Bicycle lock

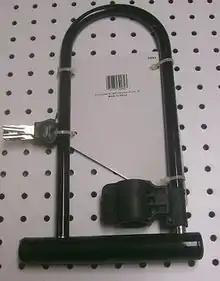
U-lock

A U-lock is a rigid metal ring in the shape of the letter U. The U part of the lock attaches to a crossbar section, and for this reason they are also called "D-locks." To lock the bicycle, one locks it physically to some other object, such as a bike rack, parking meter or other pole installed securely in the solid ground. Merely locking the bike frame to the wheel is not recommended because, although it cannot be rolled away, the entire bicycle can still be lifted and carried away.